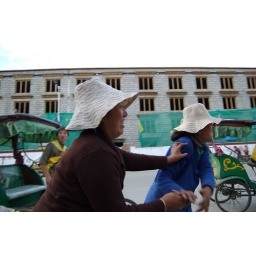
Three fruit sellers in a friendly game, one already running away